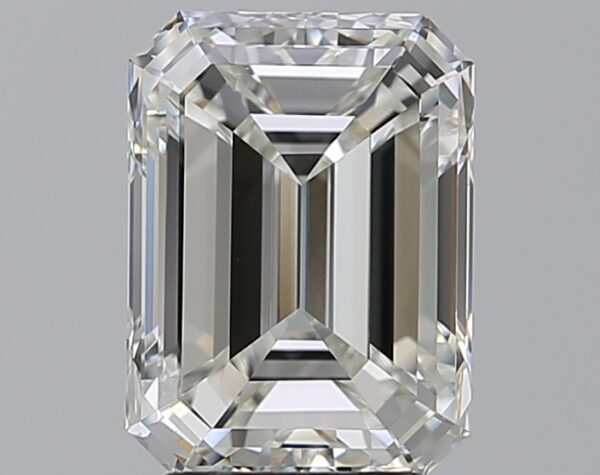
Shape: emerald
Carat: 3.01
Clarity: VVS2
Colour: G
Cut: EX
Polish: EX
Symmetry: EX
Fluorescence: N
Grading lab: GIA
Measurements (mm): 9.72 x 7.16 x 4.7